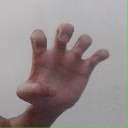
अक्षर: झ